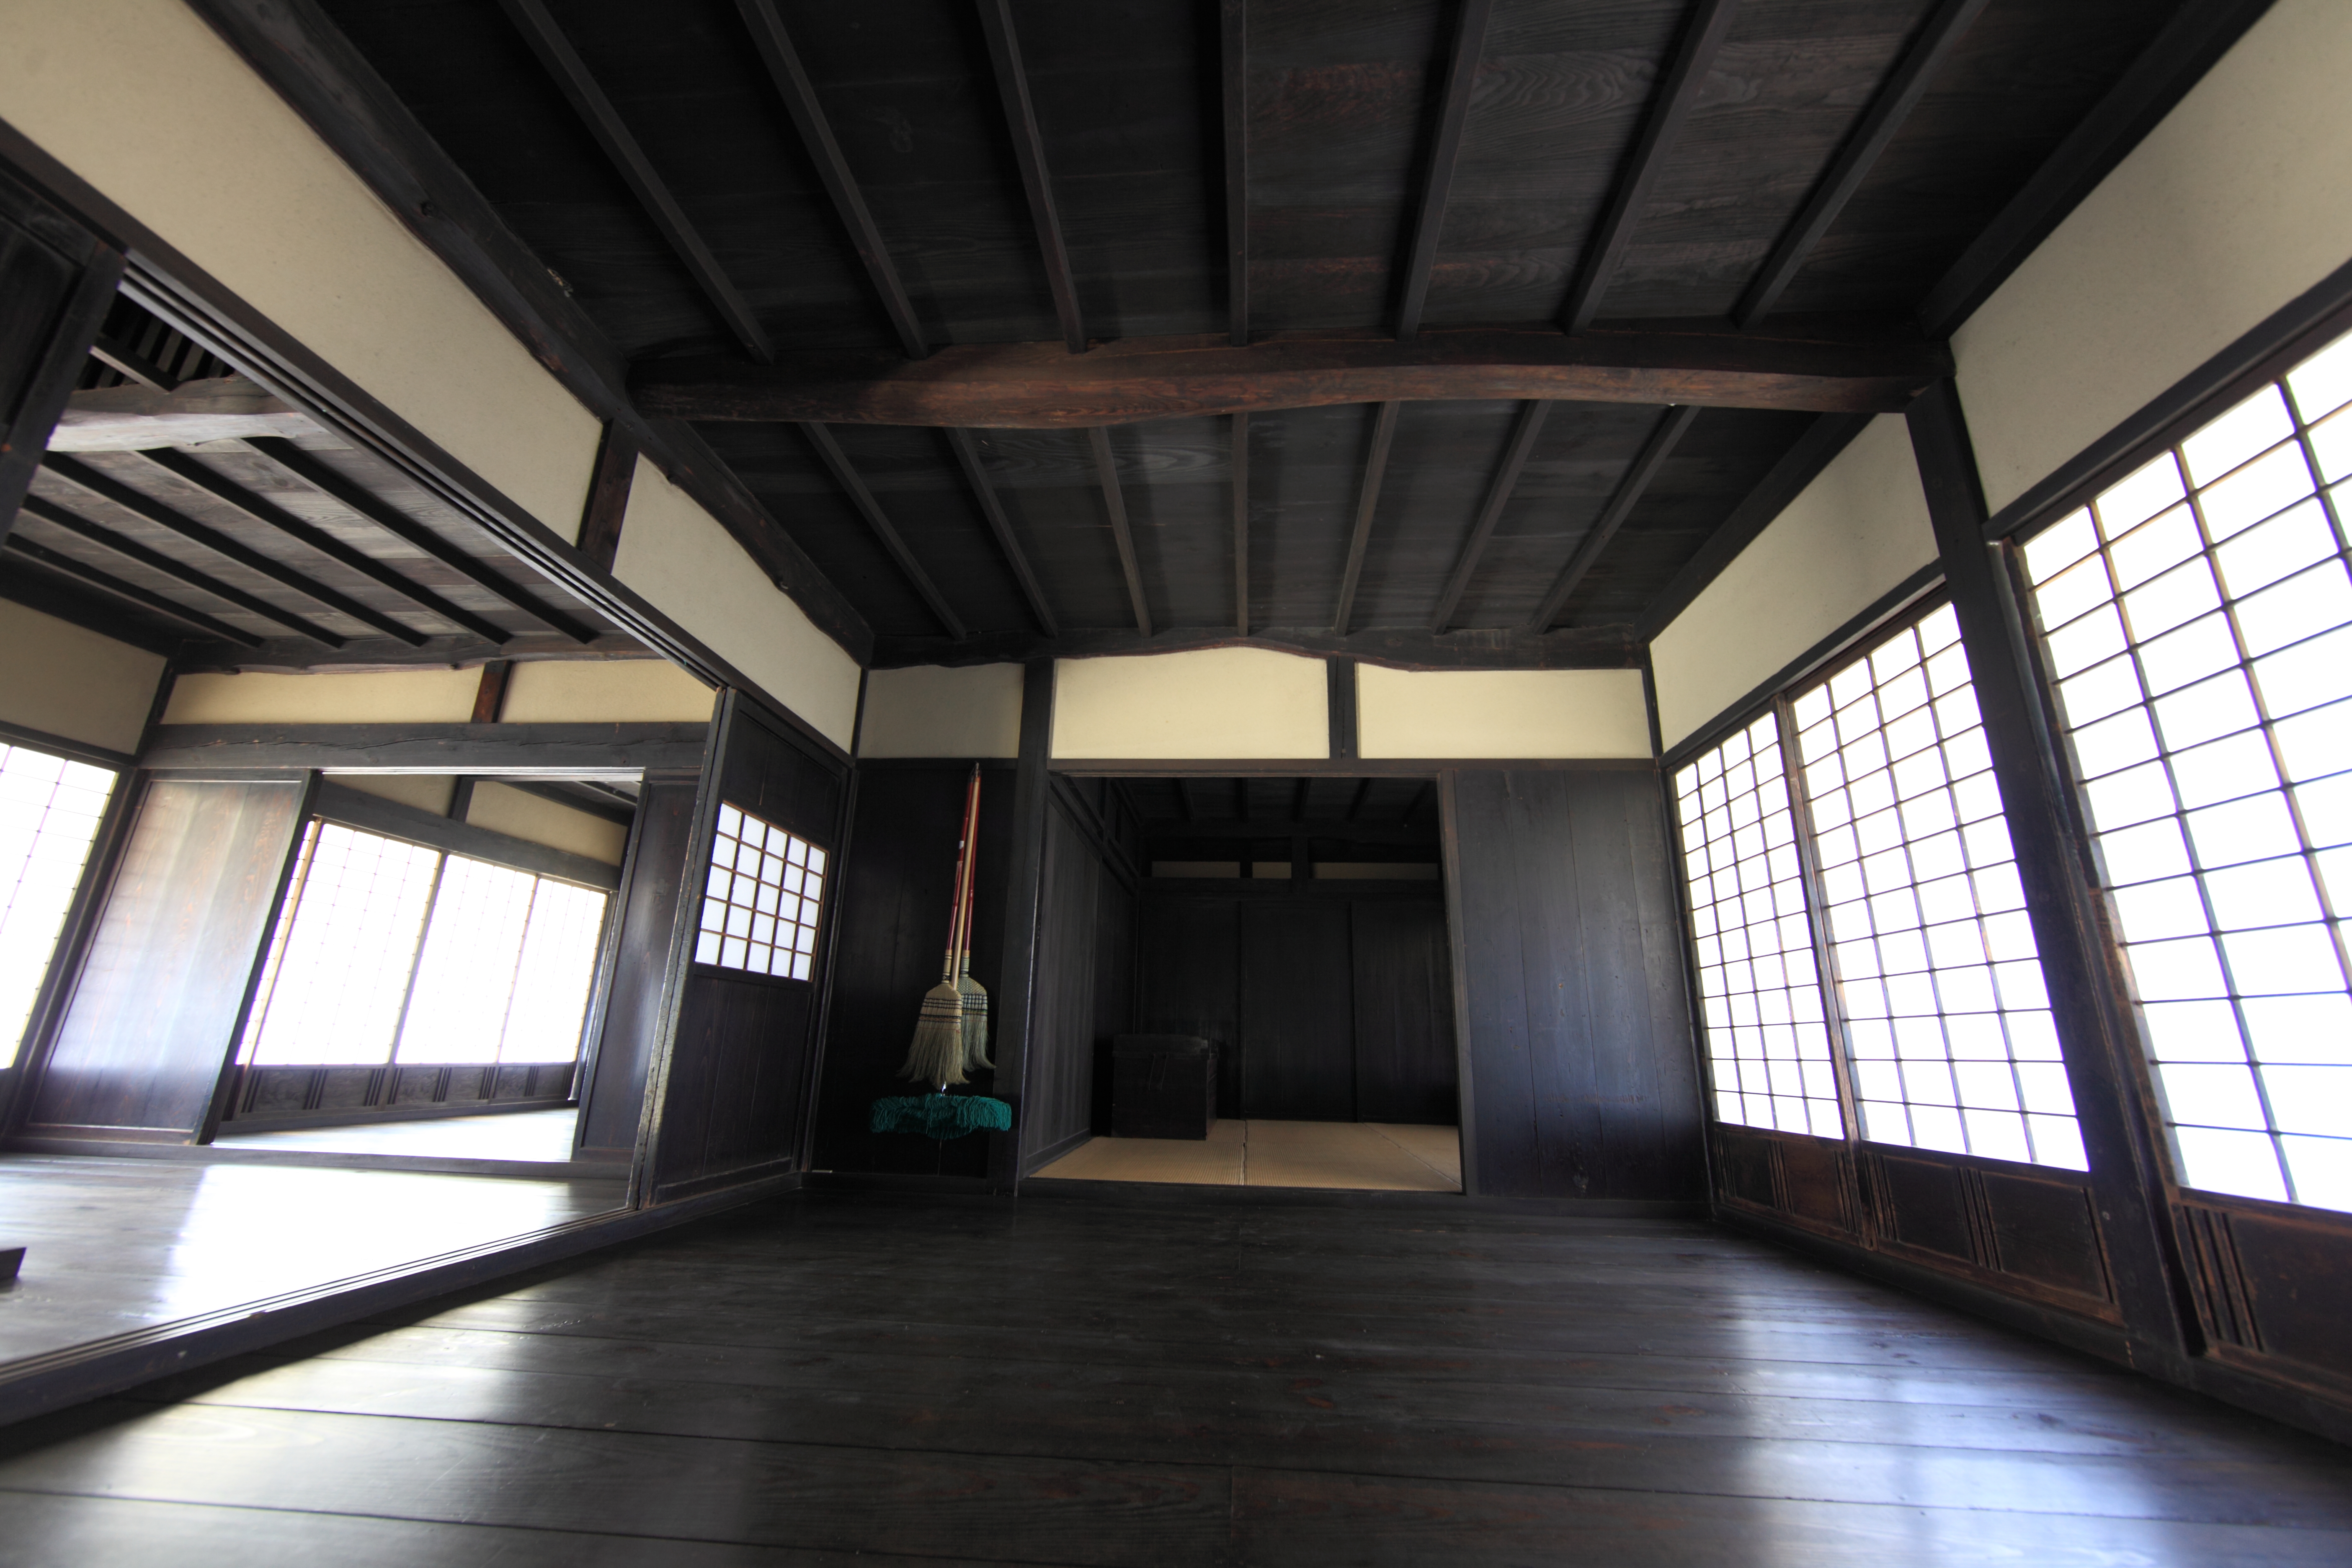
architecture, wood, farm, house, auditorium, floor, interior, home, ceiling, high, hall, ancient, residence, room, asahi, interior design, design, japanese, 5d, style, hires, markii, traditional, folk, hi, res, resolution, chiba, daylighting